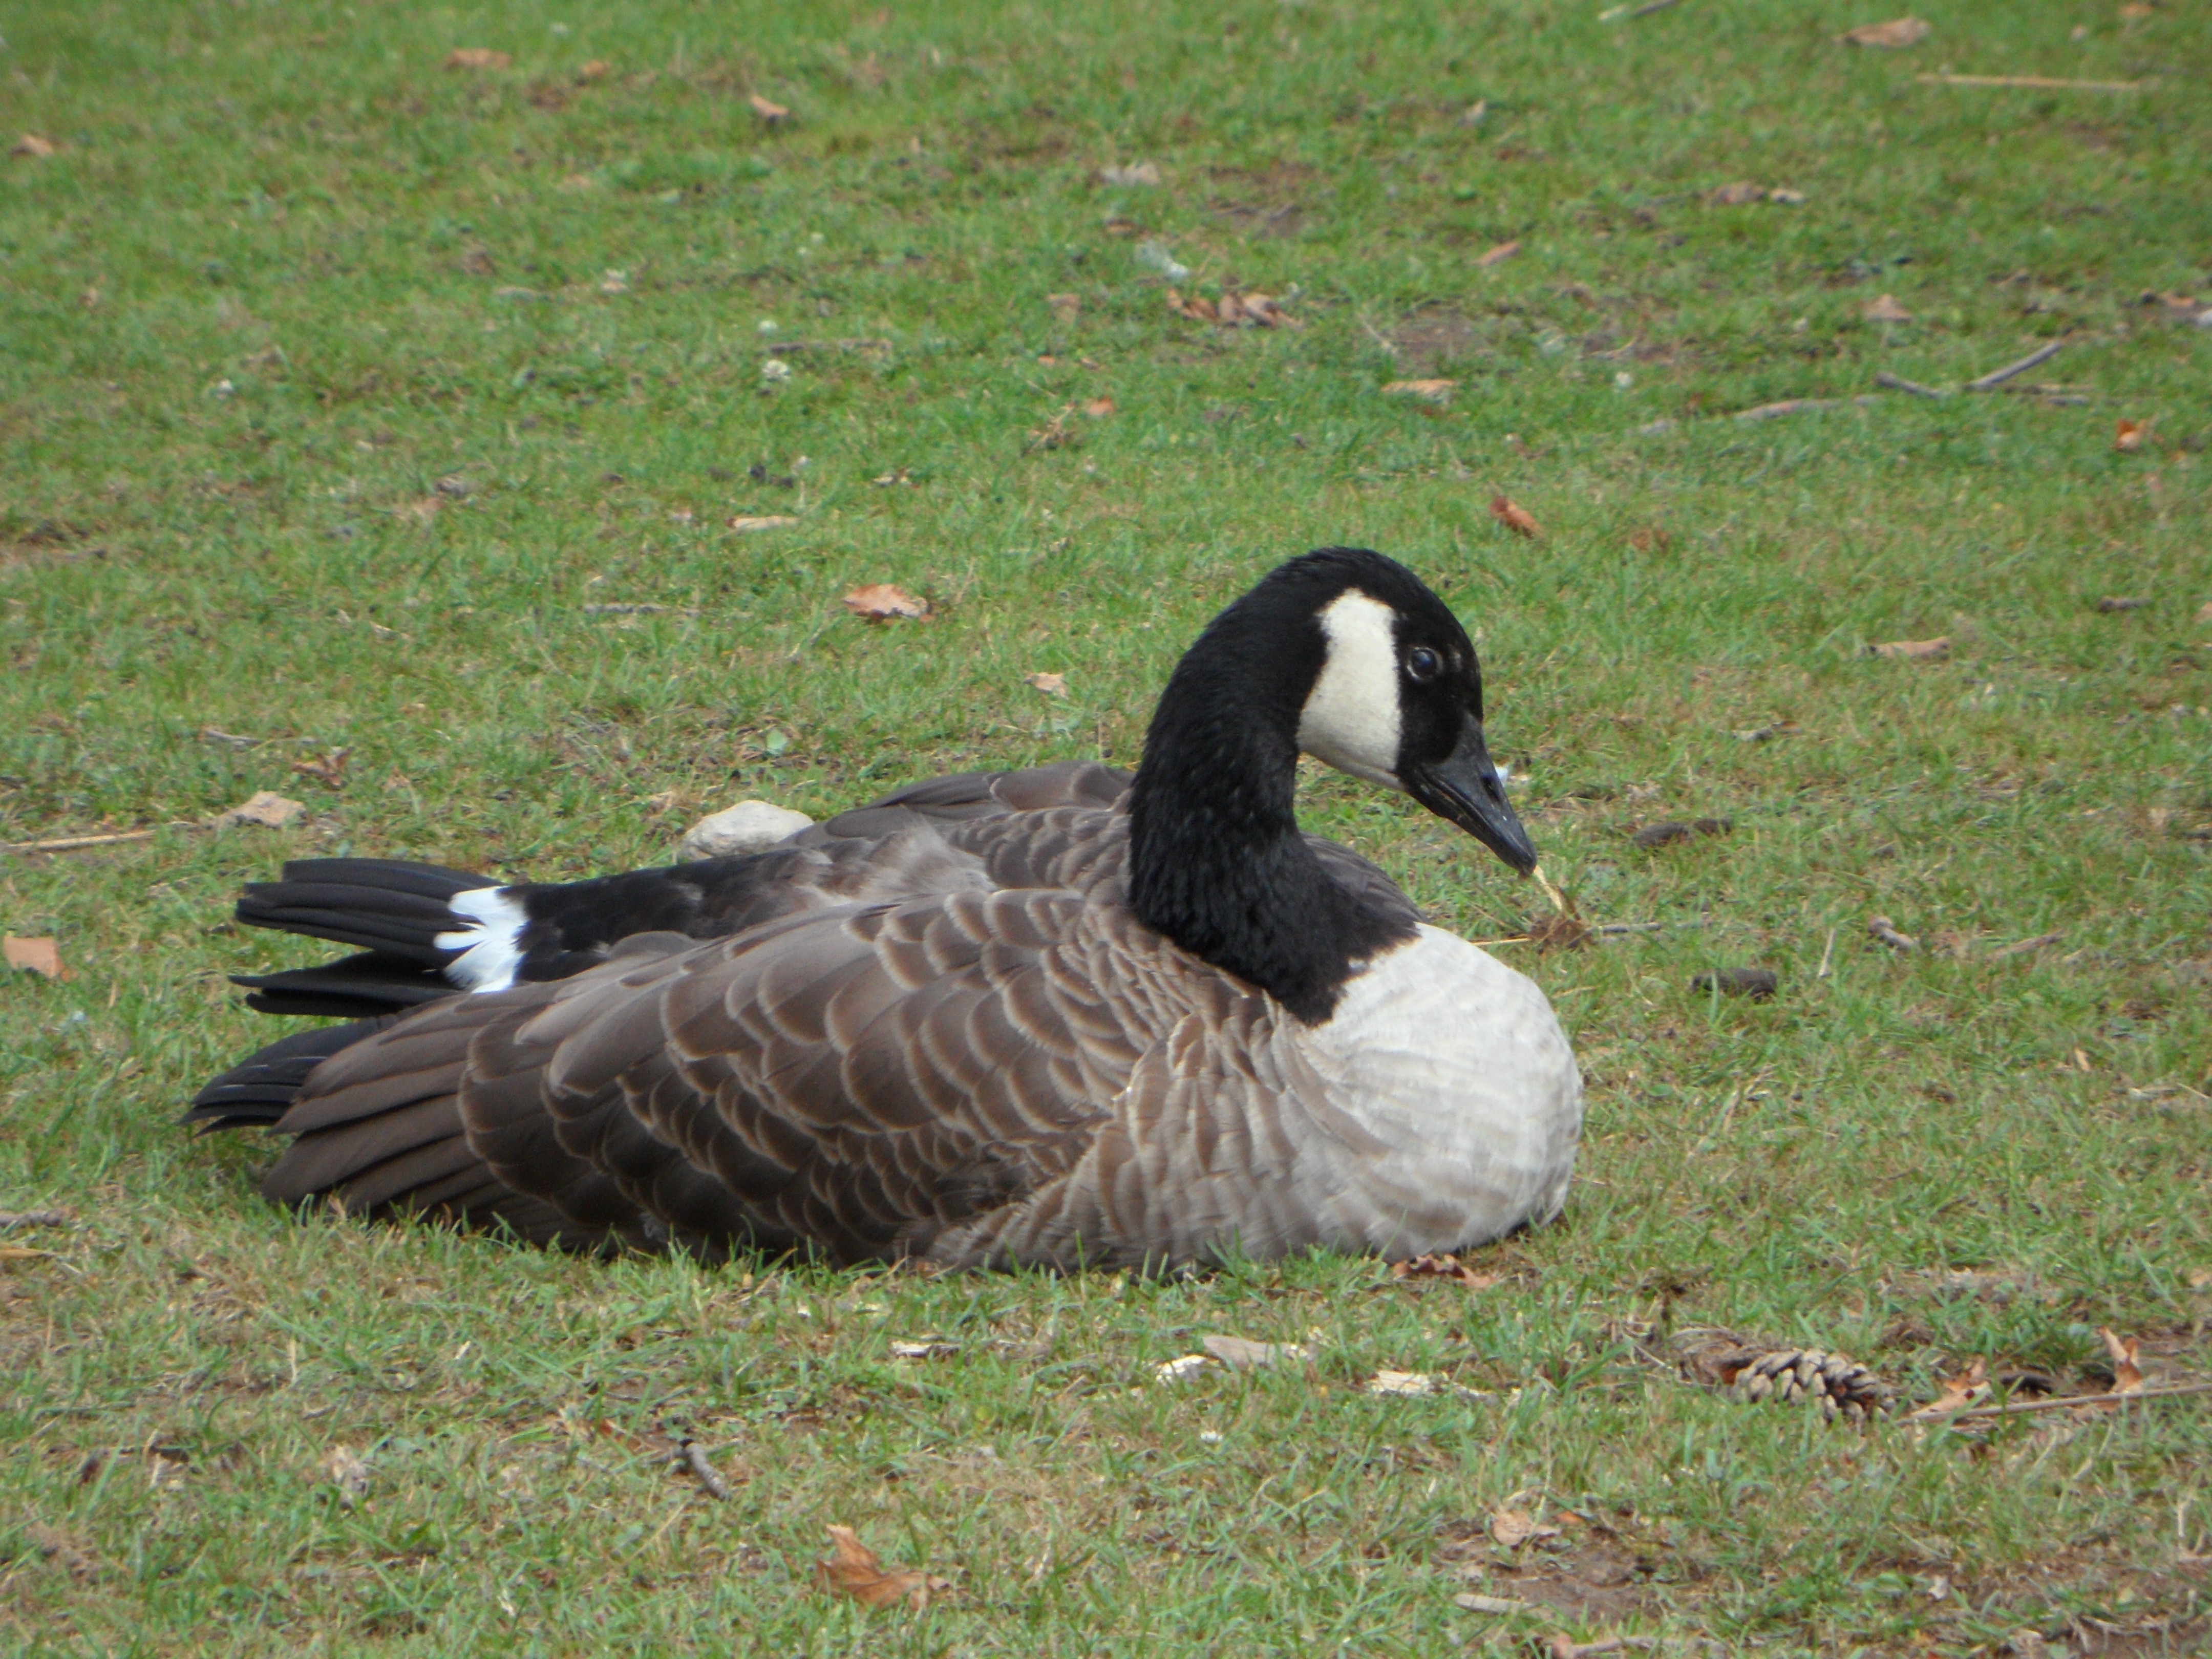
bird, wing, meadow, animal, wildlife, beak, fauna, duck, goose, vertebrate, waterfowl, water bird, ducks geese and swans